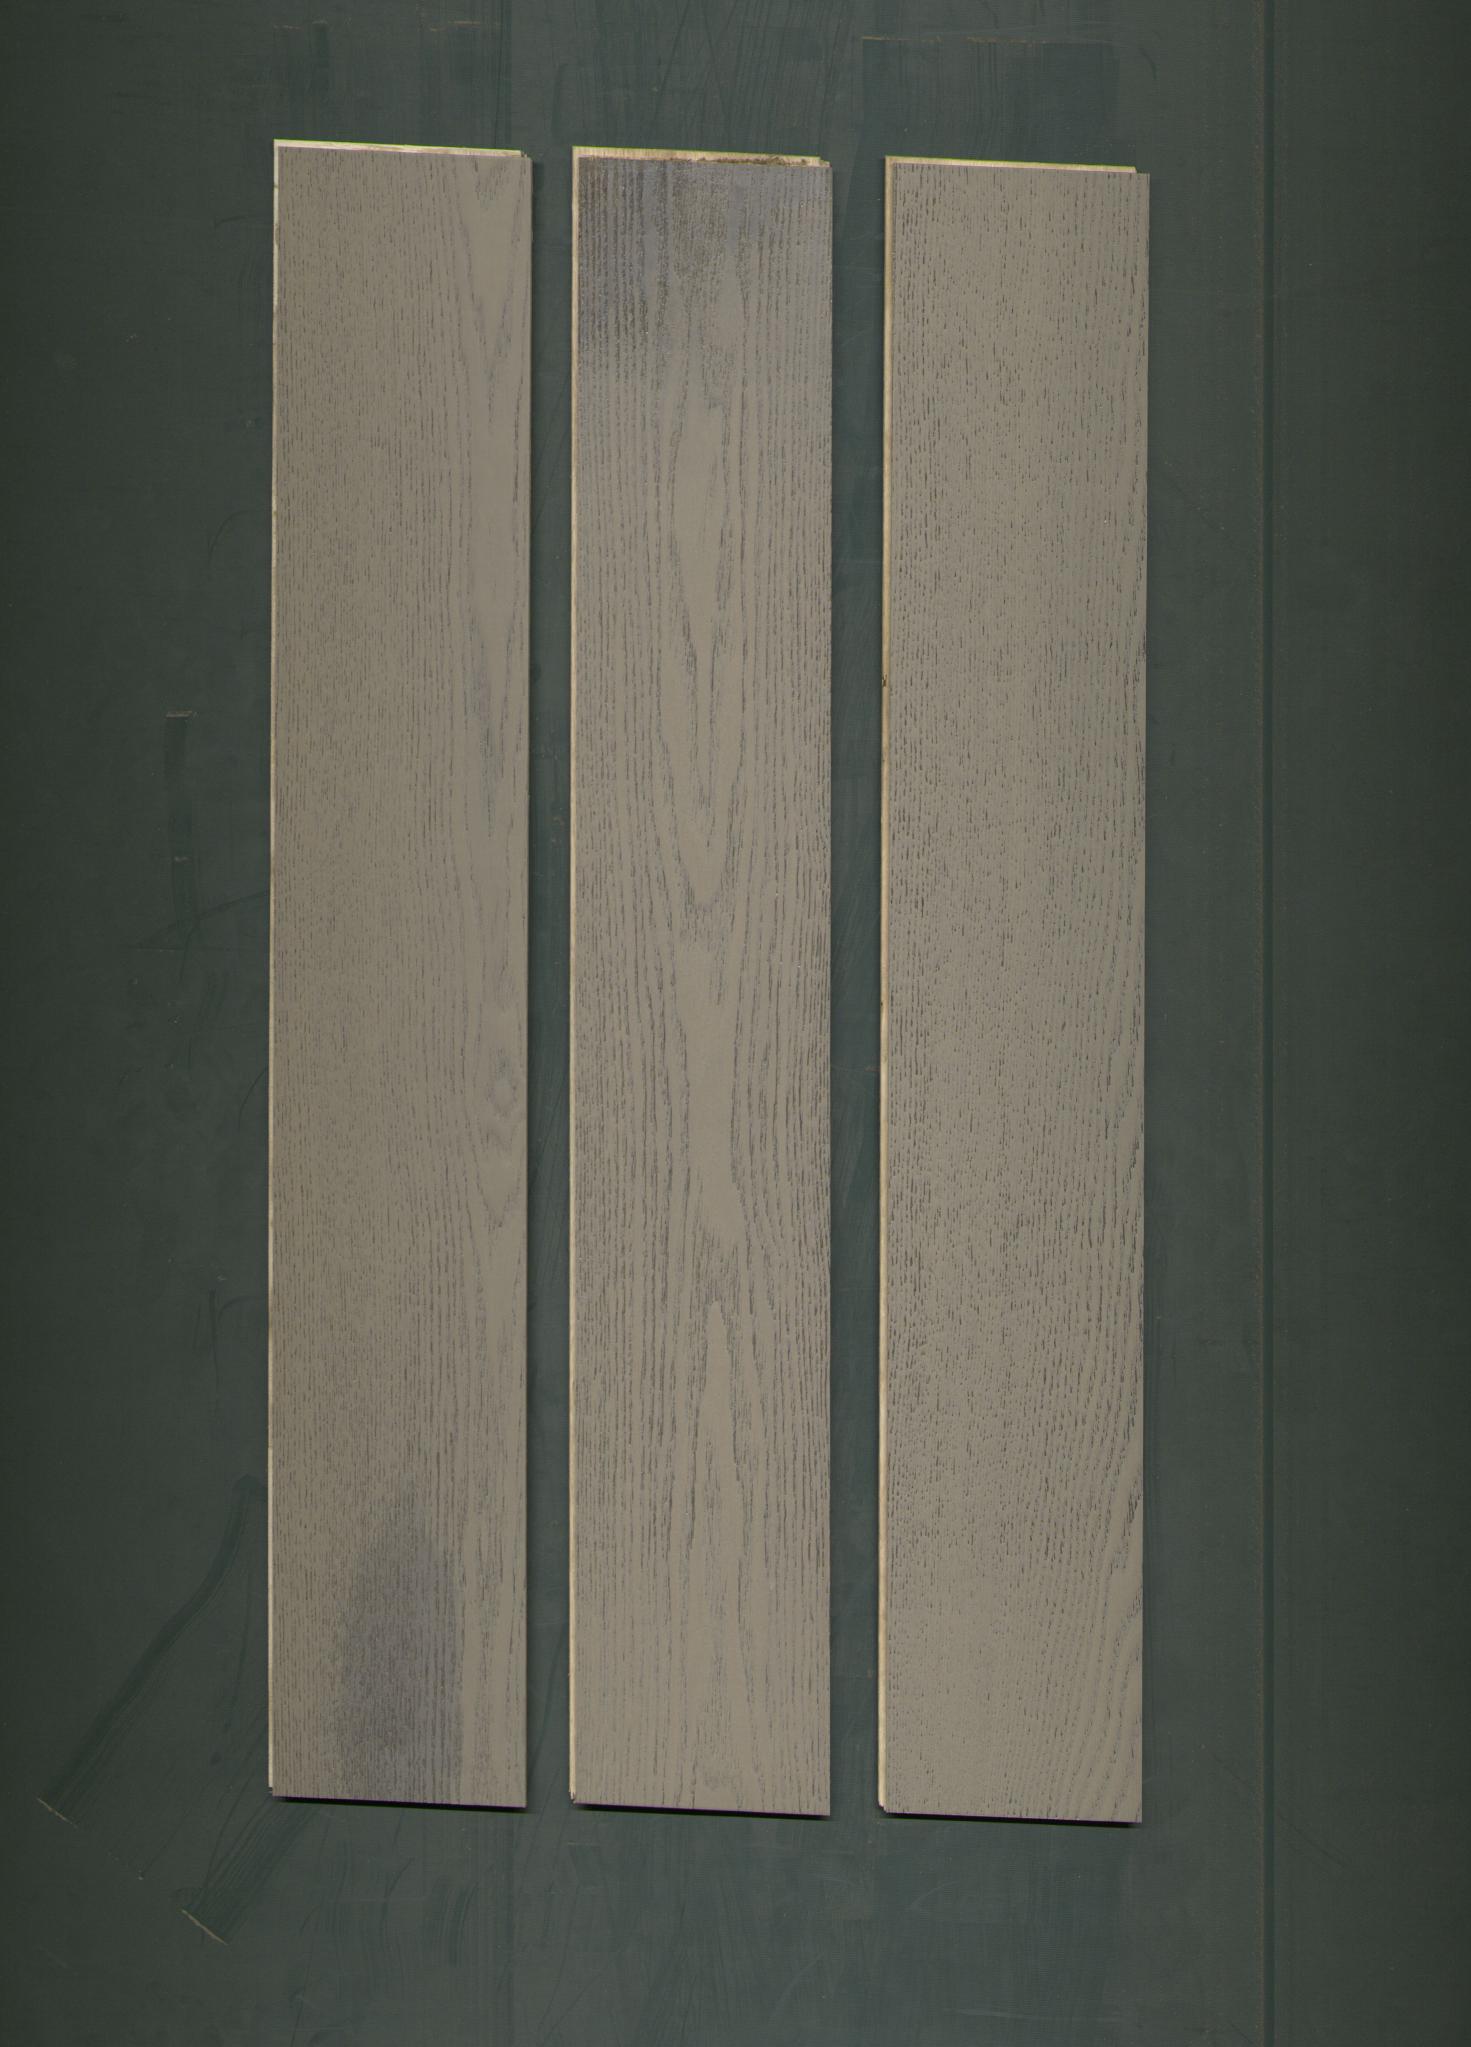
Label: mixers